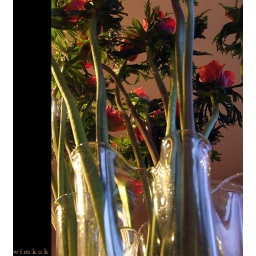
tried the flowers in the kitchen from some different angles